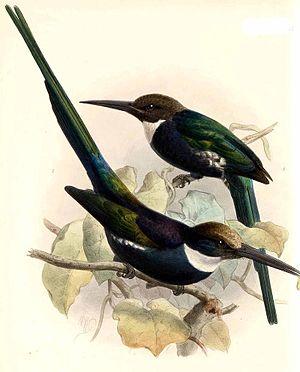
Galbula dea (Jacamar à longue queue)
Le Jacamar à longue queue est une espèce d'oiseau de la famille des galbulidés.